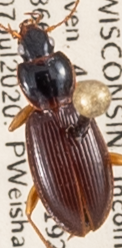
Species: Synuchus impunctatus
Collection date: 2020-07-07
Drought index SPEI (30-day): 0.998
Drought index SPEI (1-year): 1.01
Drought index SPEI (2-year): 2.09